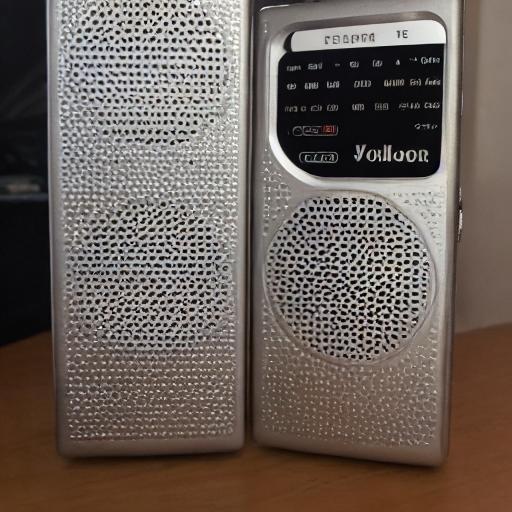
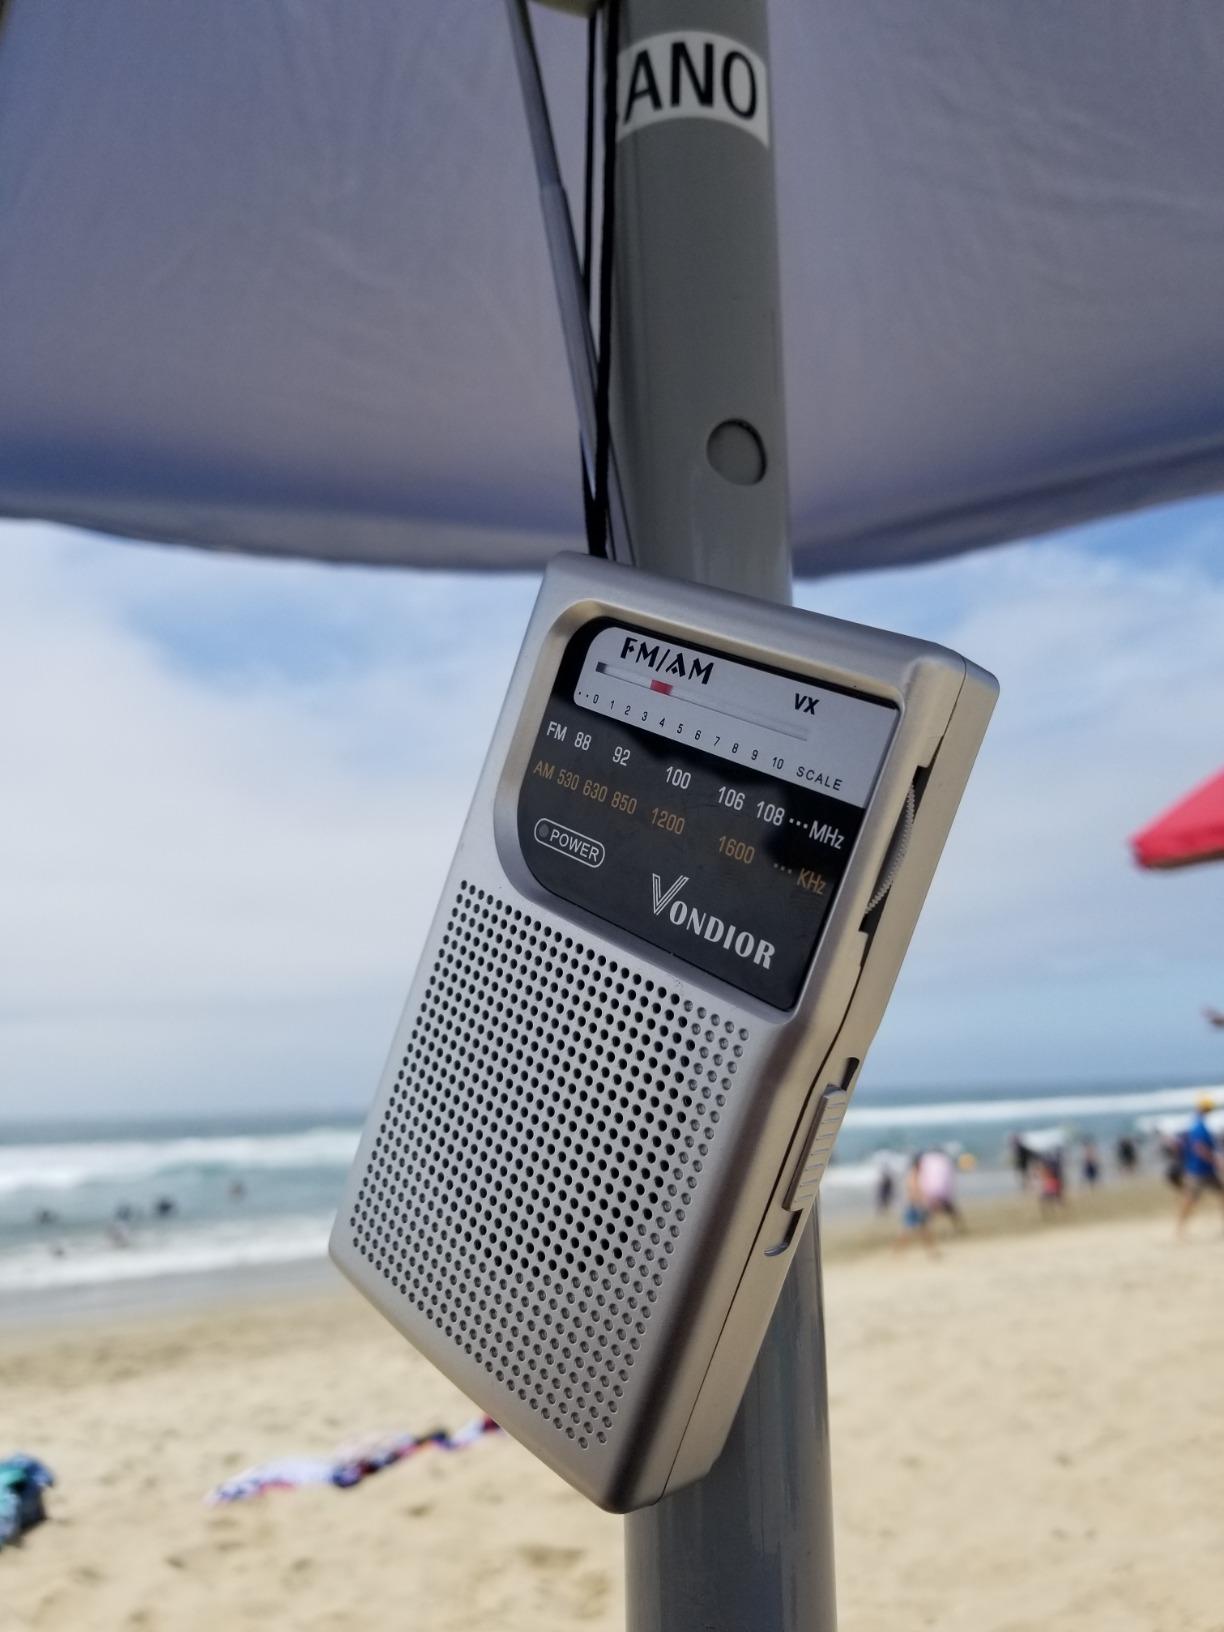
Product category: radio
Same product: no